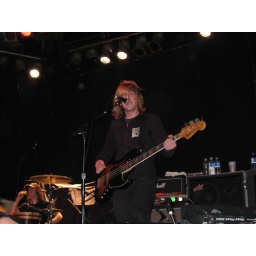
boys like girls performing at the phoenix concert theatre in toronto, ontario.